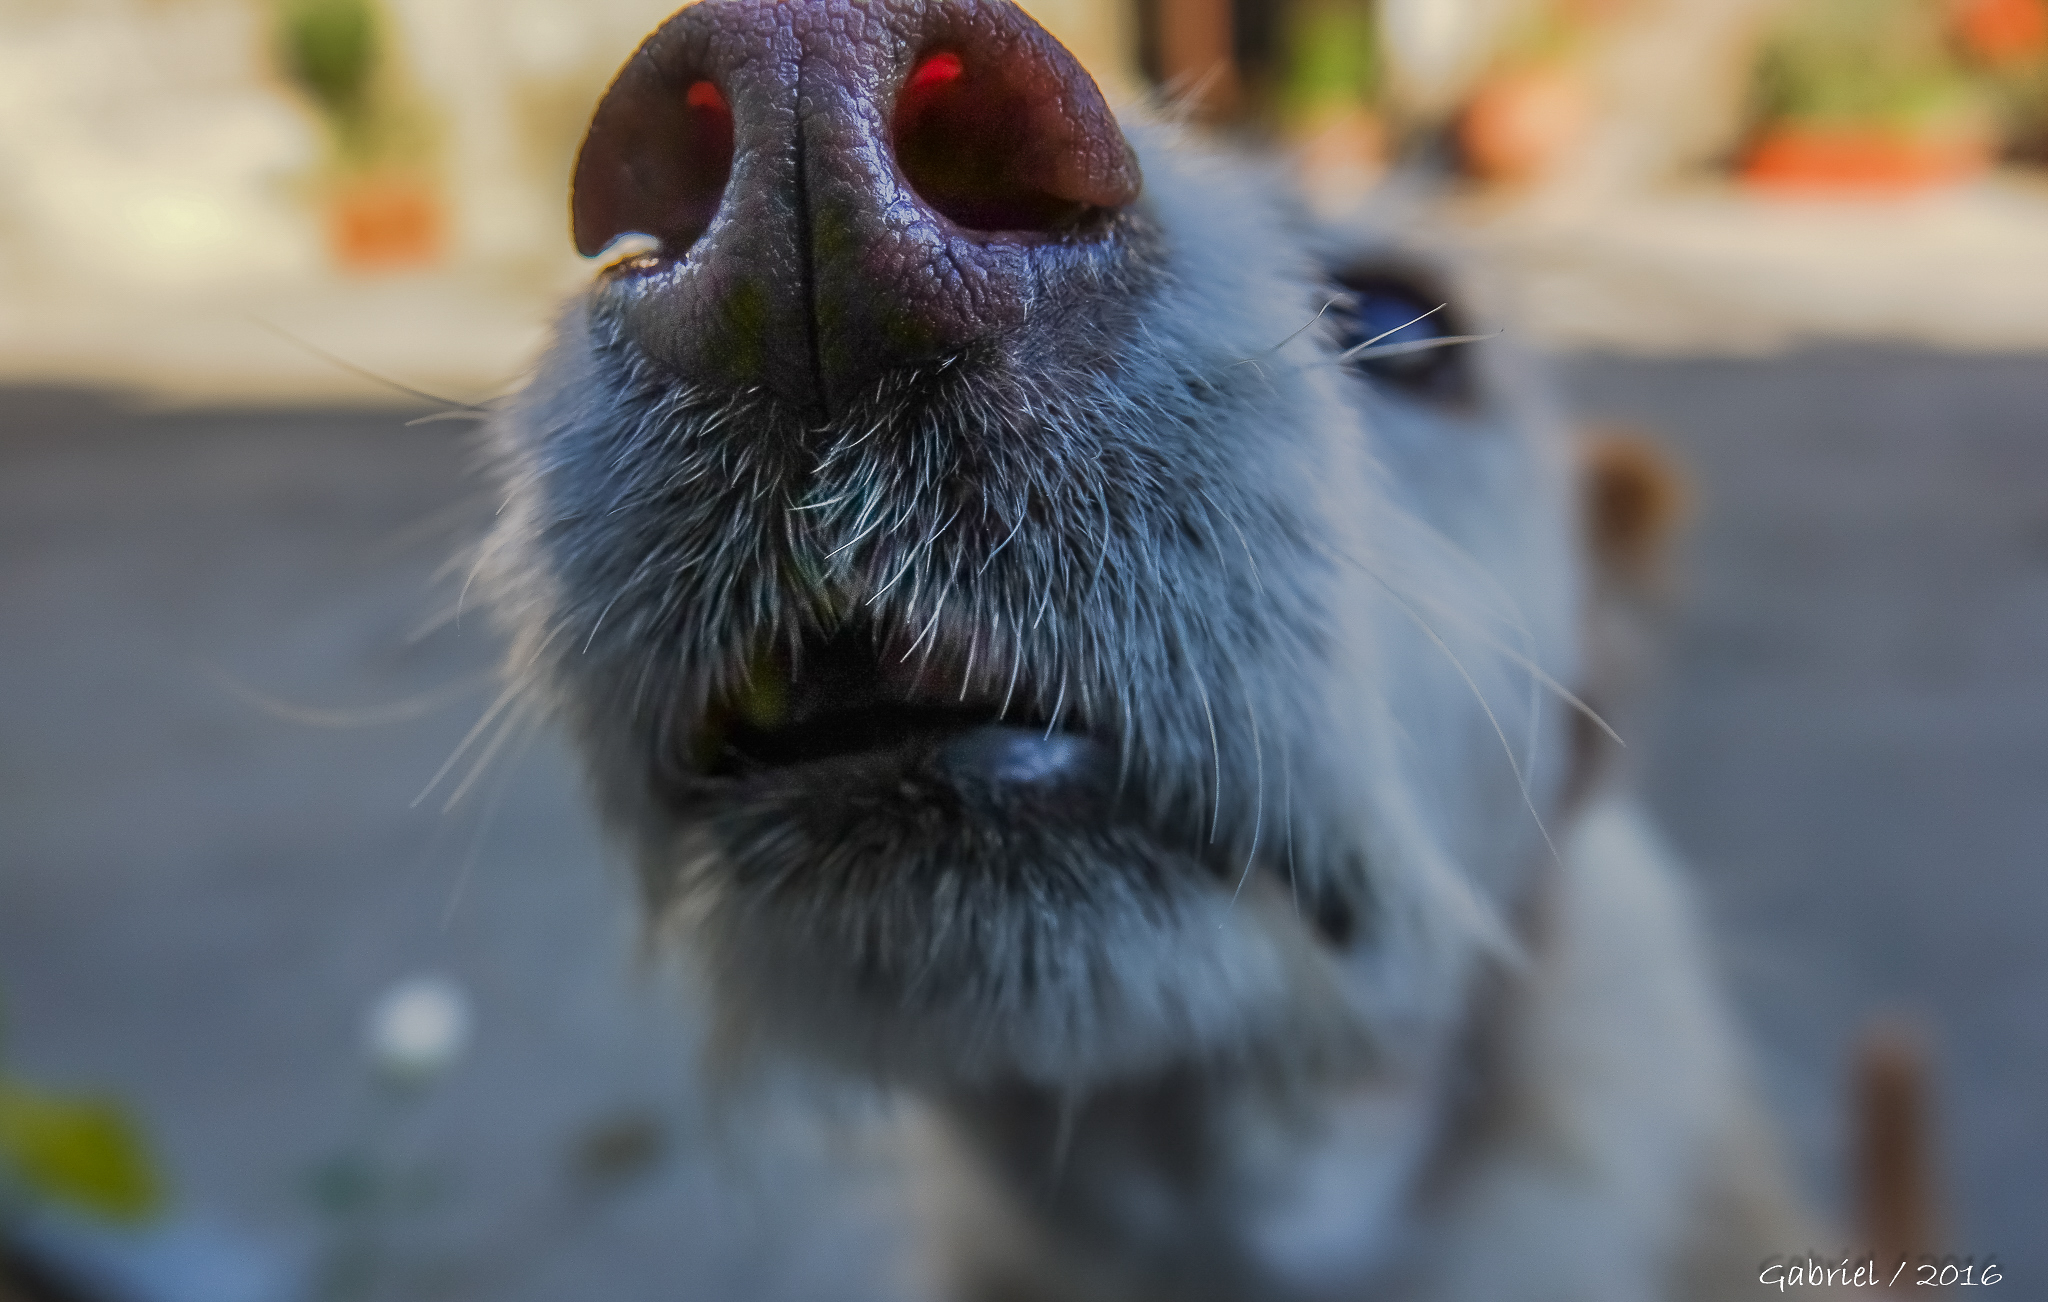
wildlife, mammal, fauna, close up, dogs, animals, vertebrate, ggl1, gaby1, xovesphoto, sonydscrx10iii, sonyrx10iii, rx10iii, rx10m3, animales, perros, macaque